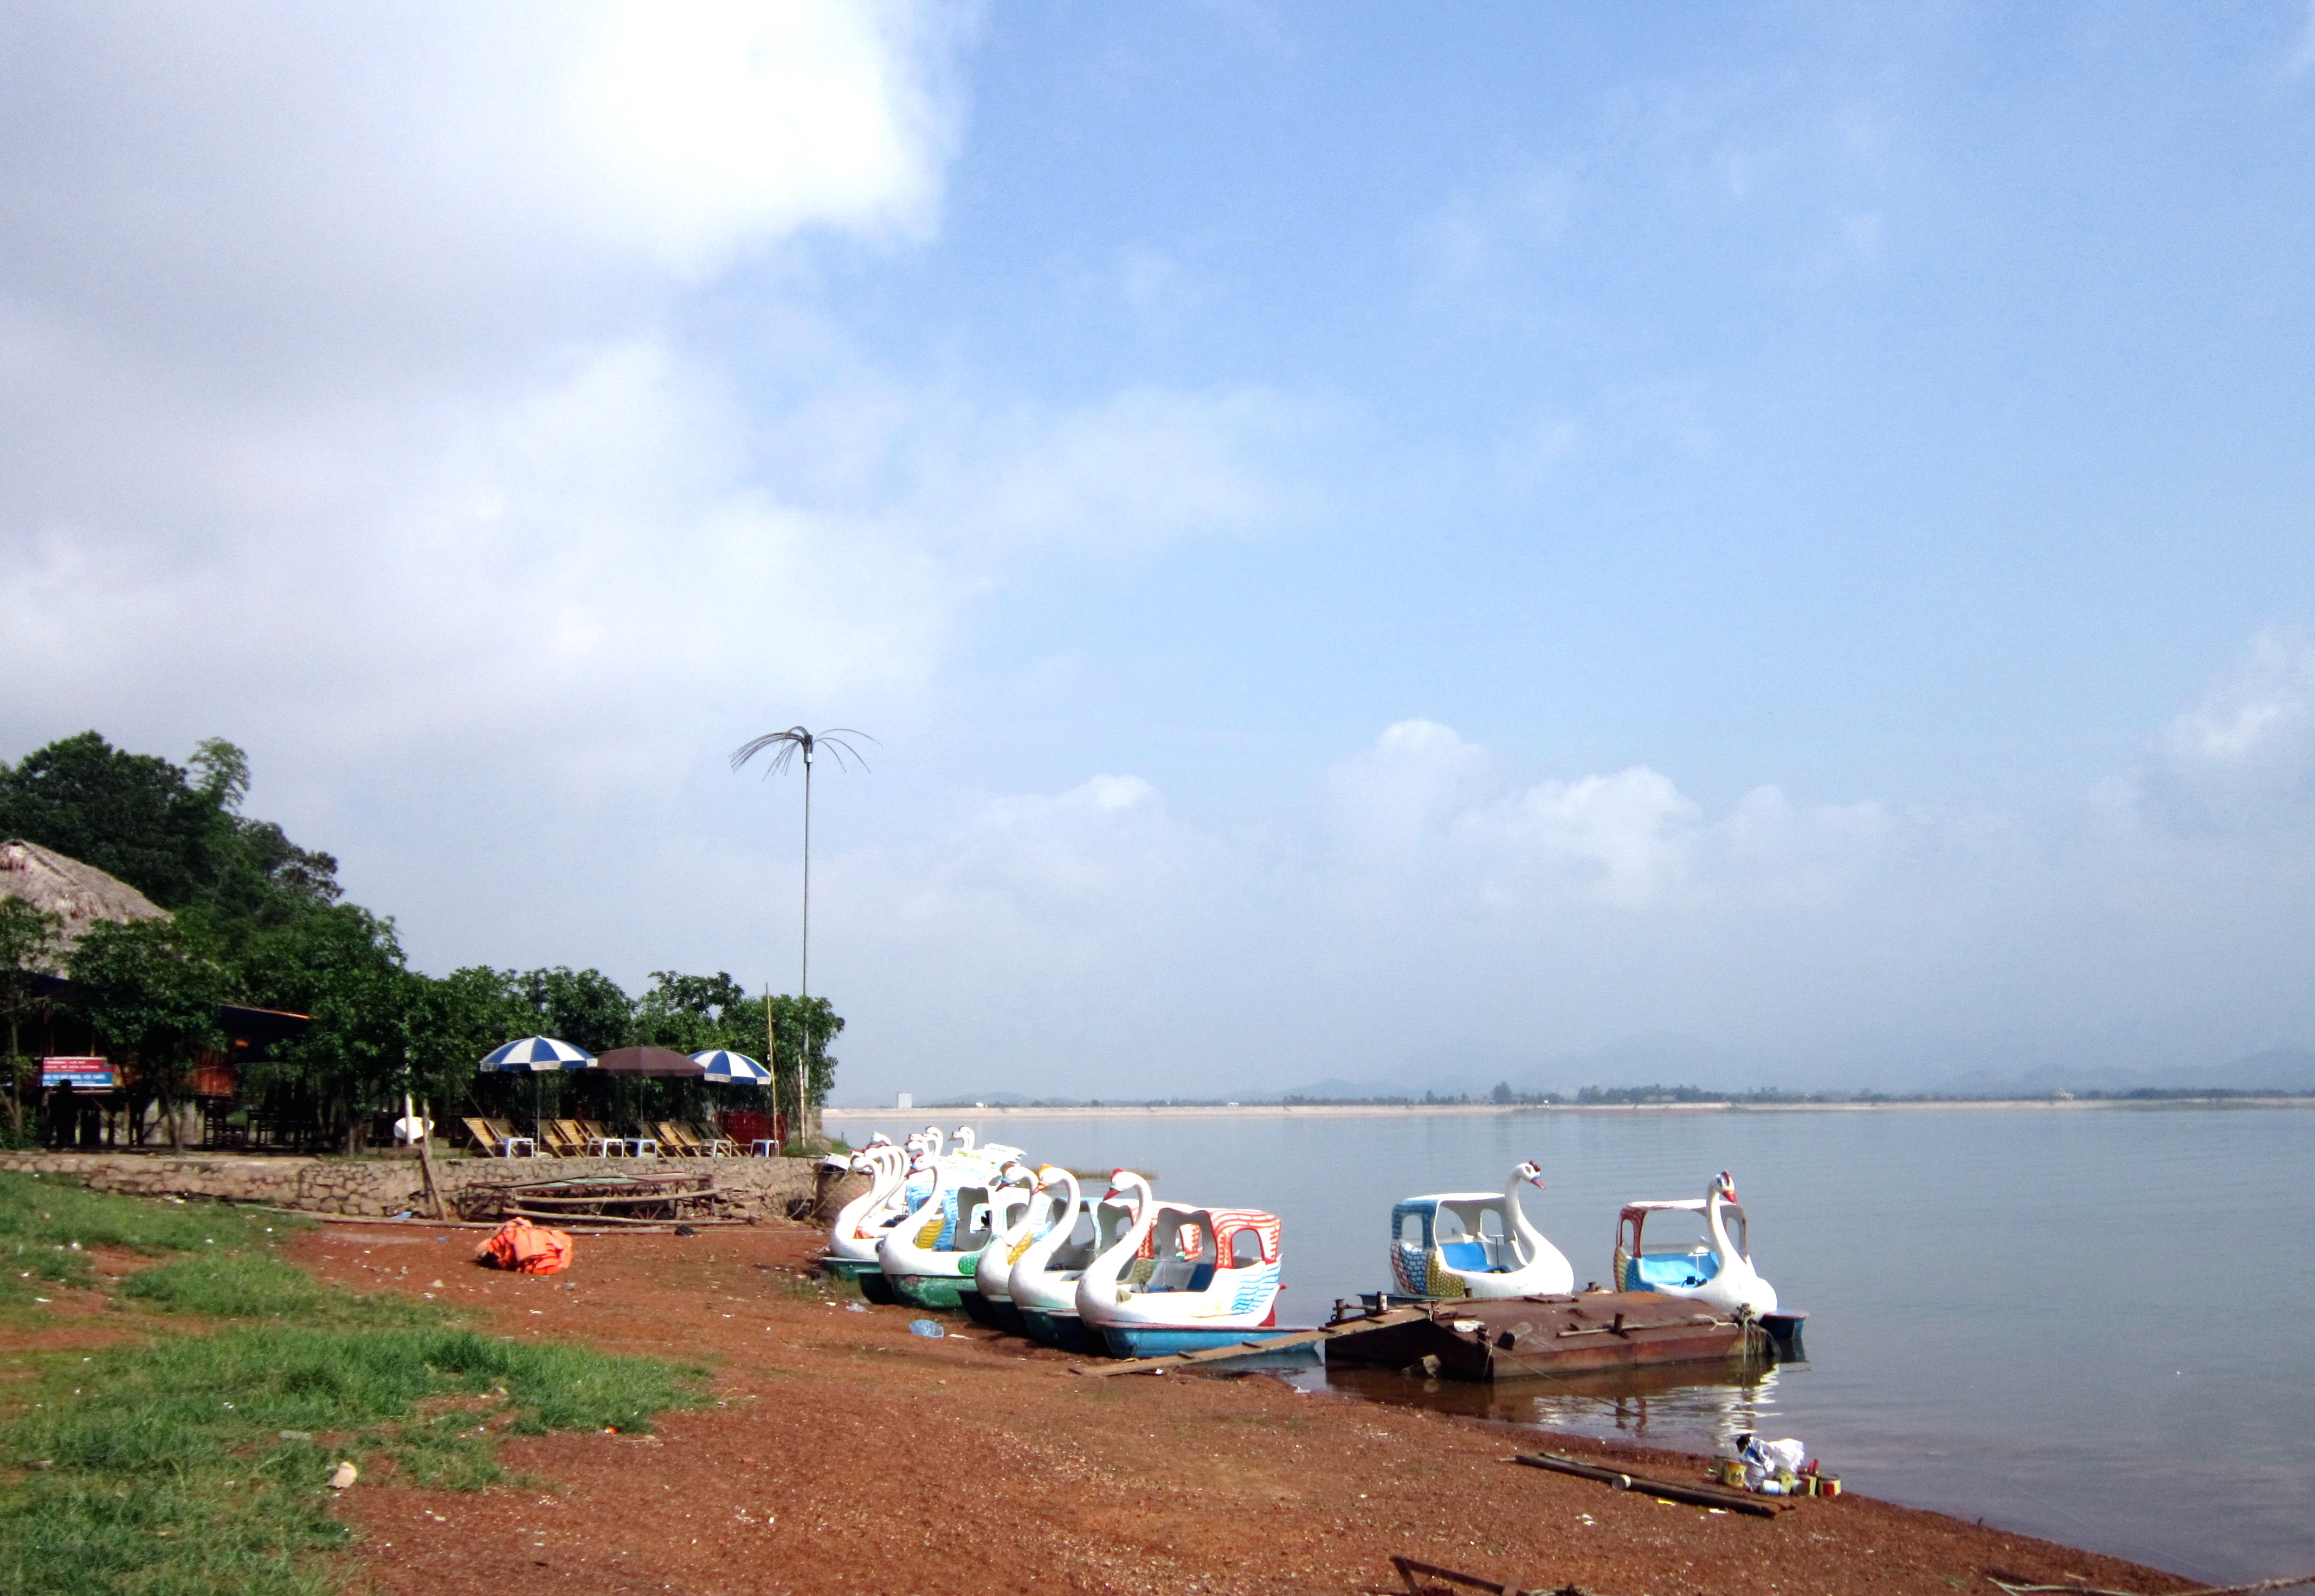
user: text: Những chiếc thuyền đạp nước trong hình có hình dáng con vật gì?
assistant: text: Thiên nga

user: text: Loại hình giải trí chính được cung cấp ở địa điểm này, sử dụng những chiếc thuyền trong ảnh là gì?
assistant: text: Đạp thuyền thiên nga

user: text: Dựa vào các yếu tố trong ảnh như thuyền đạp nước, ô che nắng và khu vực cây xanh, bạn có thể suy đoán địa điểm này phục vụ mục đích gì cho du khách?
assistant: text: Một địa điểm giải trí, nghỉ dưỡng hoặc khu du lịch ven hồ/sông

user: text: Hãy mô tả vị trí của các chiếc ô che nắng màu xanh trắng và khu vực cây xanh rậm rạp so với mặt nước, và chúng thường có vai trò gì trong một khu nghỉ dưỡng?
assistant: text: Các chiếc ô và khu vực cây xanh nằm ở phía bờ trái của bức ảnh, cao hơn mực nước, thường có vai trò cung cấp bóng mát, chỗ nghỉ ngơi hoặc khu vực ăn uống cho du khách.